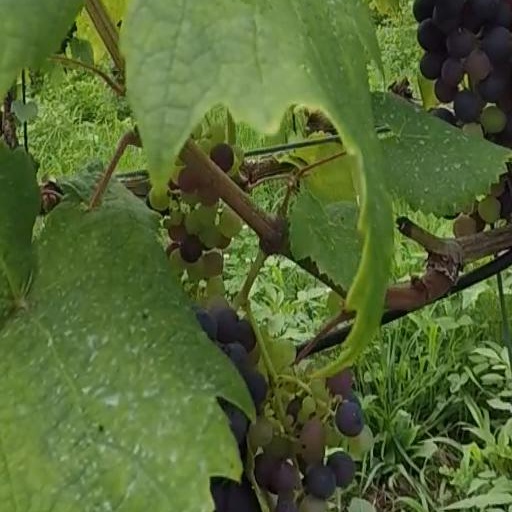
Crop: grape